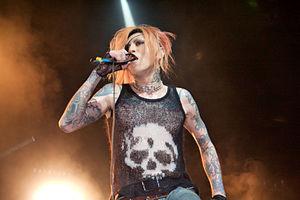
machine en concert à Japan Expo 2008 (Paris, France).